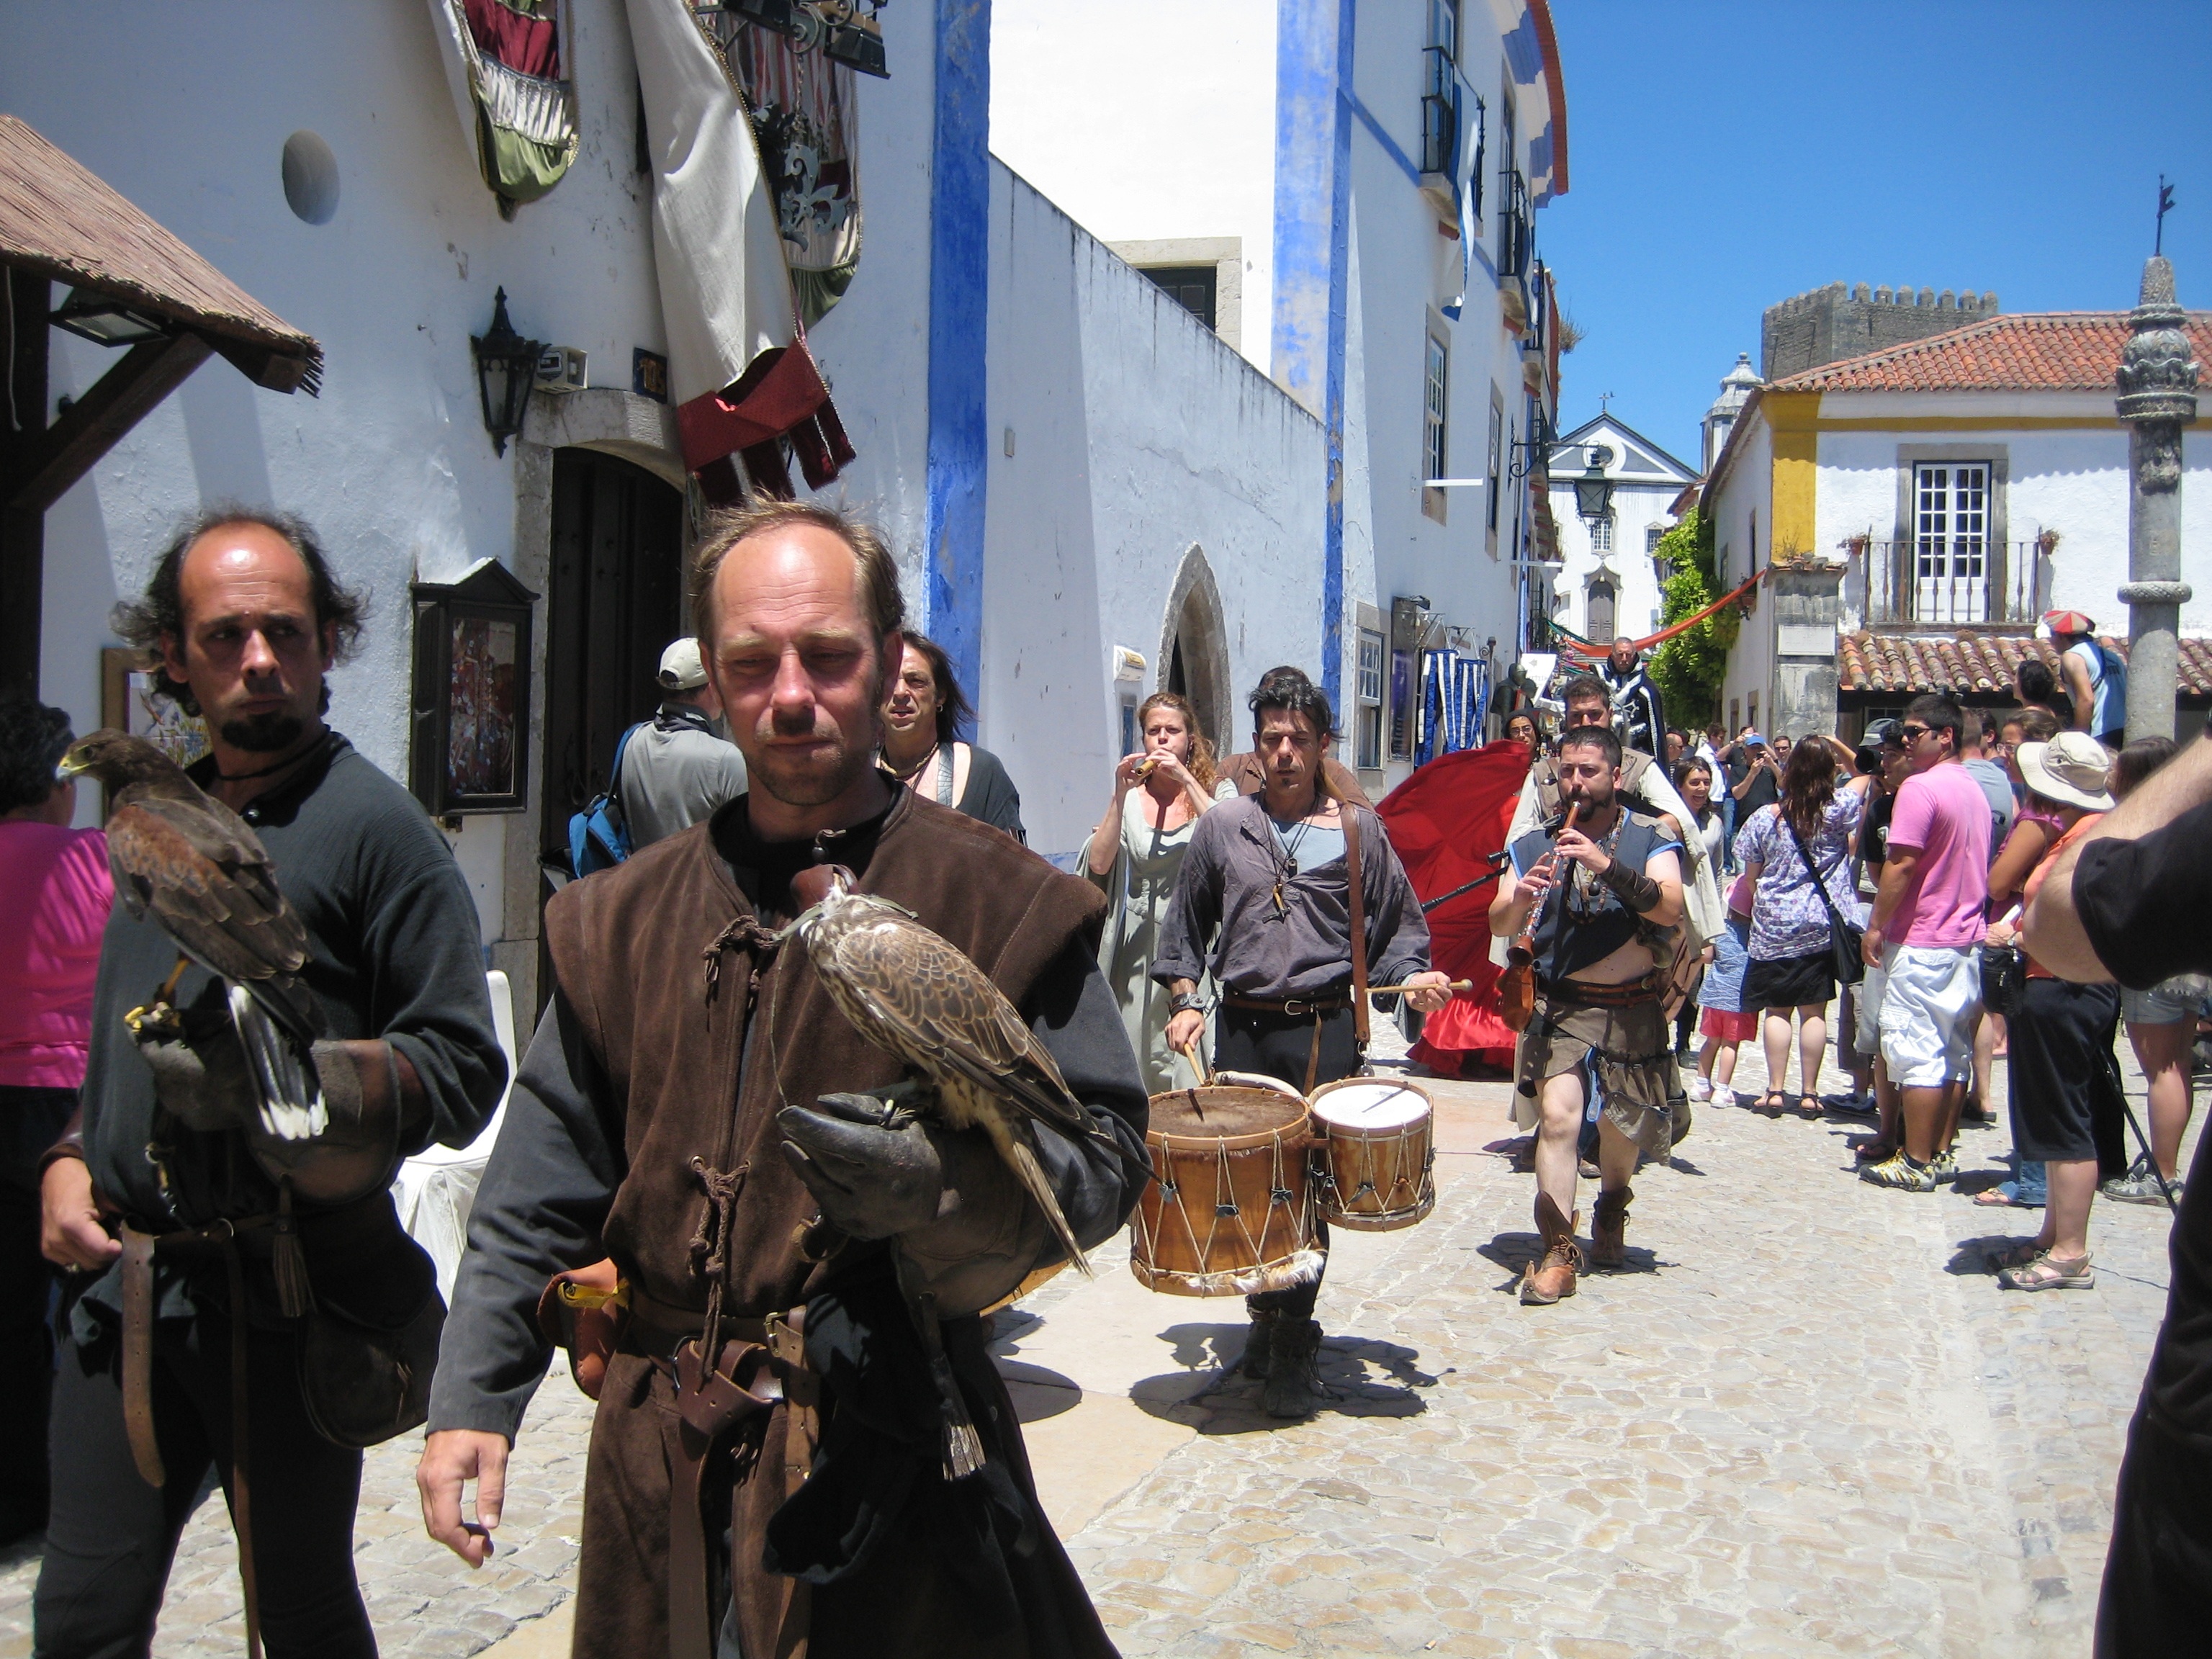
street, crowd, festival, demonstration, popular, obidos, medieval fair